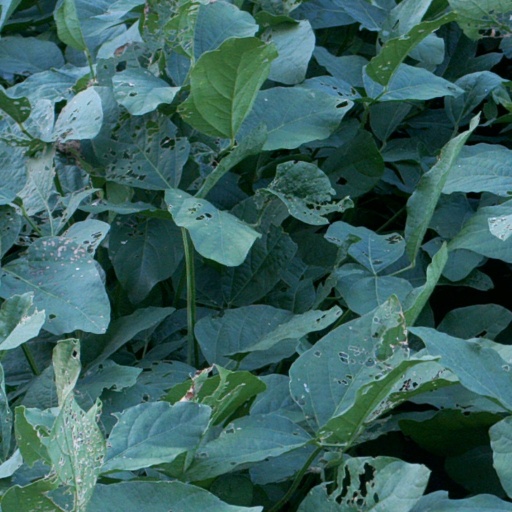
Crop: soybean